Hachimantai Station

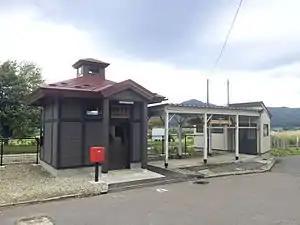
Hachimantai Station in August 2015

is a JR East railway station located in the city of Kazuno, Akita Prefecture, Japan.